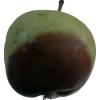
Label: Apple 12